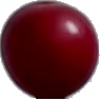
Label: Cherry Wax Red 1